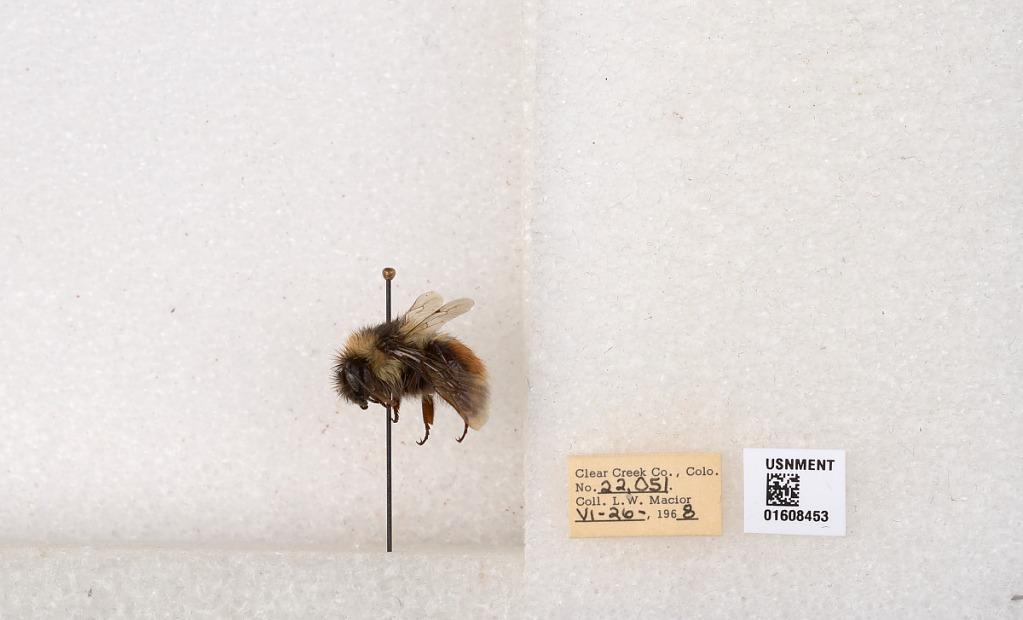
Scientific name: Bombus (Pyrobombus) sylvicola Kirby
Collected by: L. Macior
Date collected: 1968-6-26
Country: United States
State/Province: Colorado
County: Clear Creek
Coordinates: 39.6891, -105.644